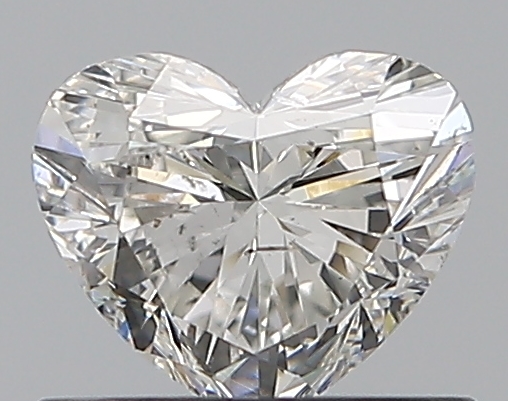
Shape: heart
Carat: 0.5
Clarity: SI1
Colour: G
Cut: EX
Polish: EX
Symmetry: VG
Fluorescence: N
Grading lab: GIA
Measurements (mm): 4.68 x 5.53 x 3.27